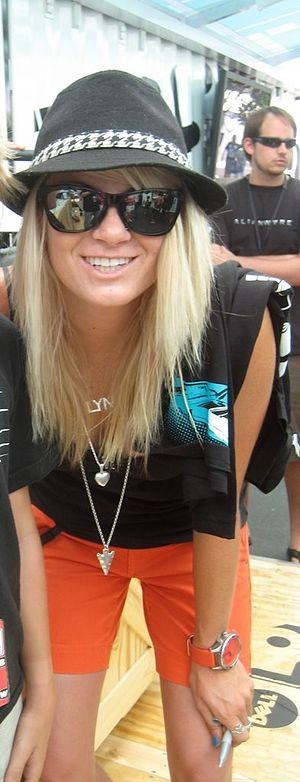
Lyn-Z Adams Hawking est une skateboardeuse professionnelle américaine.